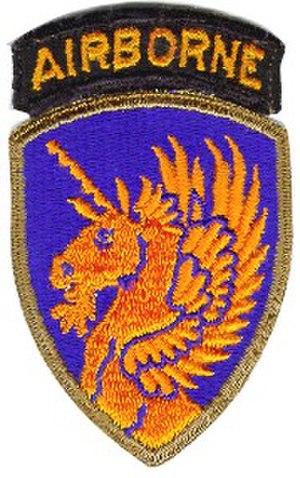
Une licorne ailée, parfois nommée alicorne, est un cheval fantastique doté d'une corne unique et d'une paire d'ailes. Bien que ce type de représentation soit répertorié dans l'art et l'héraldique, et que le poète irlandais W. B. Yeats imagine une licorne avec des ailes dans sa pièce de 1907 The Unicorn from the Stars, ces créatures sont vraisemblablement une invention récente de la fantasy et du New Age, popularisée dans les années 1980. Combinaison de la licorne et de Pégase, symboles de pureté, de poésie, de rêverie et de magie, les licornes ailées sont mentionnées dans des dessins ou encore des visions, y compris de type channeling.